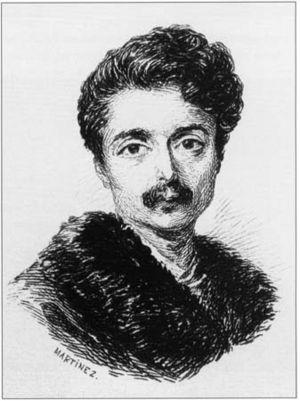
Jules Amédée Barbey d'Aurevilly, dit Jules Barbey d'Aurevilly, est un écrivain français, né le 2 novembre 1808 à Saint-Sauveur-le-Vicomte et mort le 23 avril 1889 à Paris des suites d'une hémorragie. Surnommé le « Connétable des lettres » par Léon Bloy, il a contribué à animer la vie littéraire française de la seconde moitié du XIXᵉ siècle. Il a été à la fois romancier, nouvelliste, essayiste, poète, critique littéraire, journaliste, dandy, et polémiste.